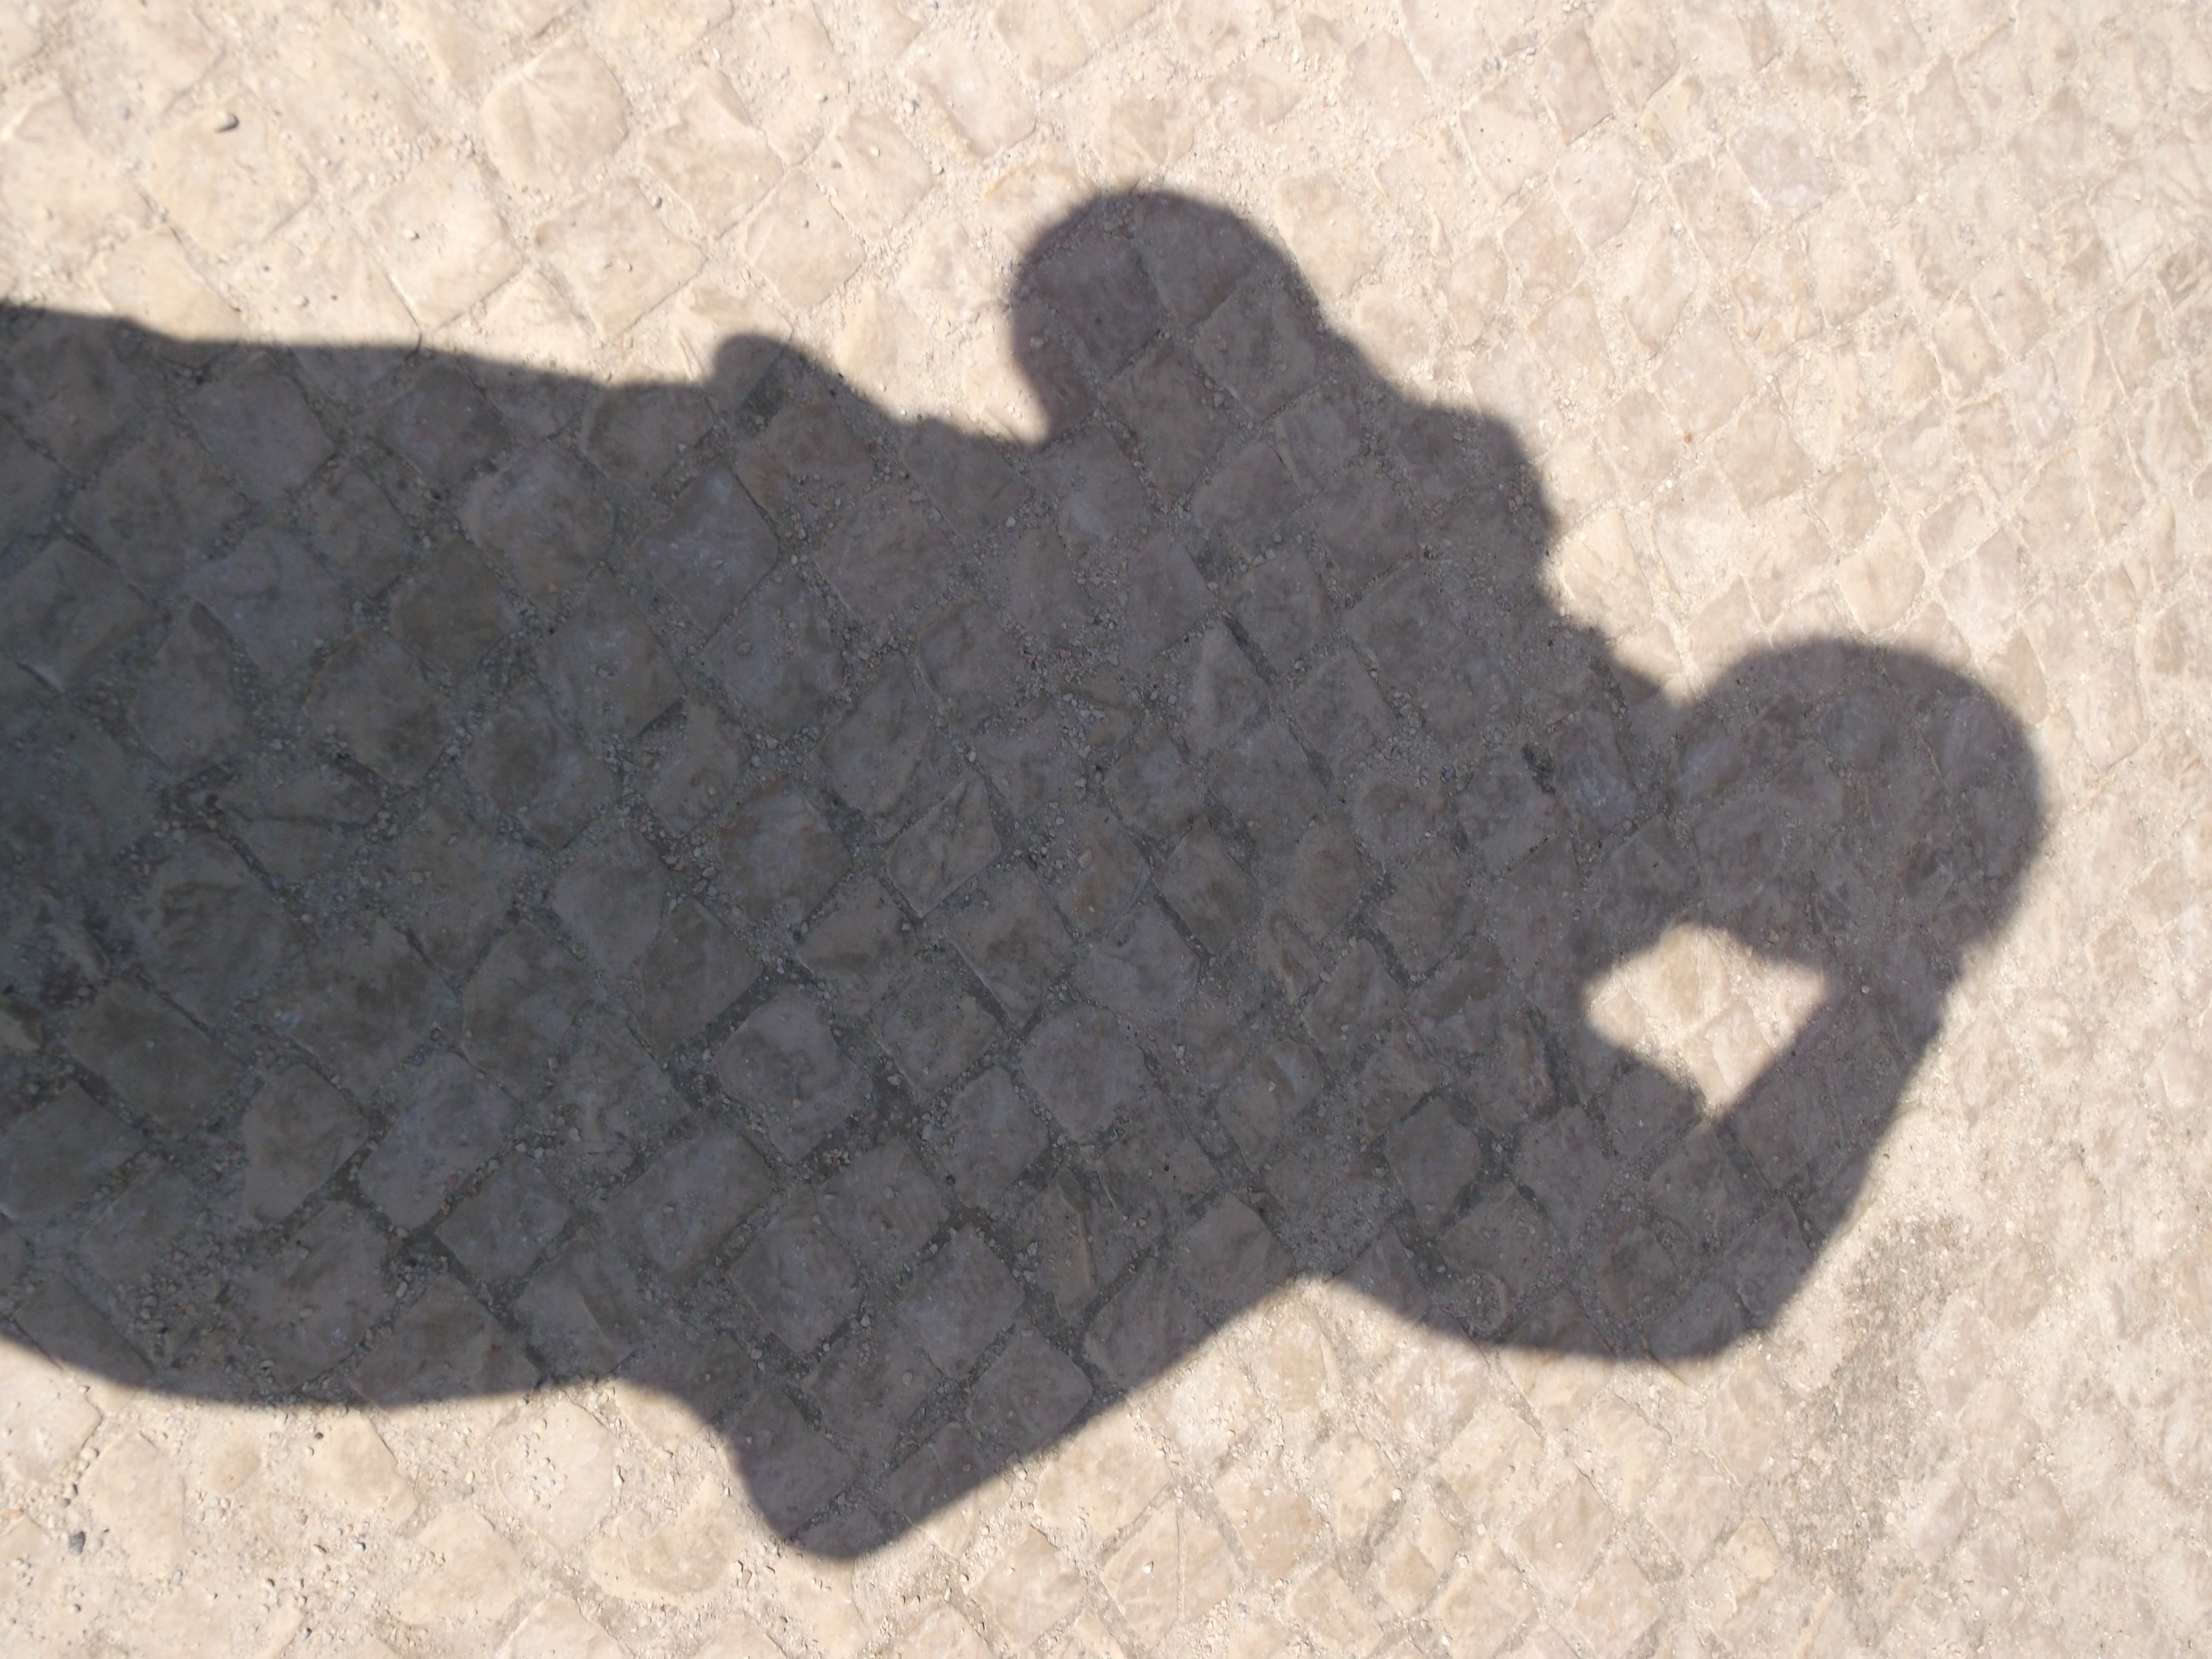
light, summer, shadow, sol